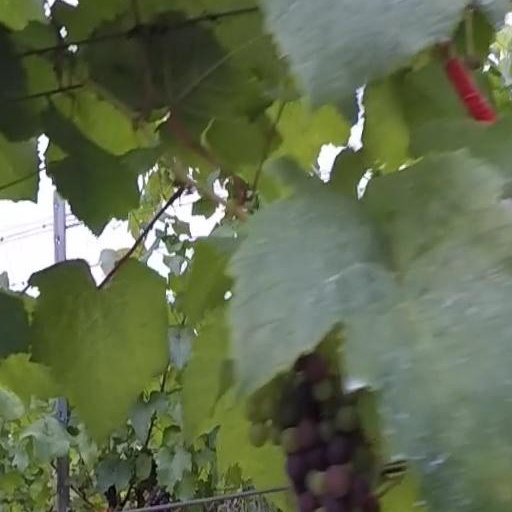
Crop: grape